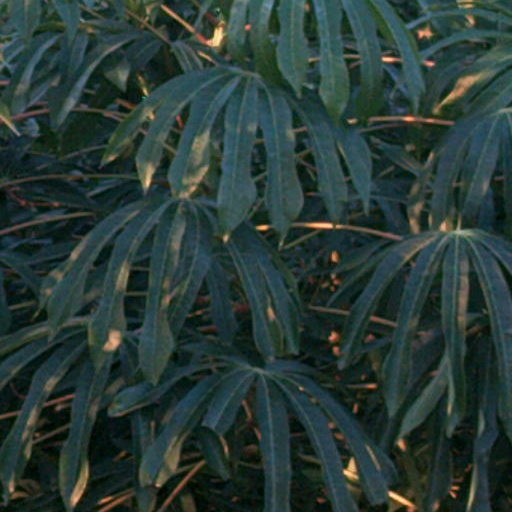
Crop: cassava